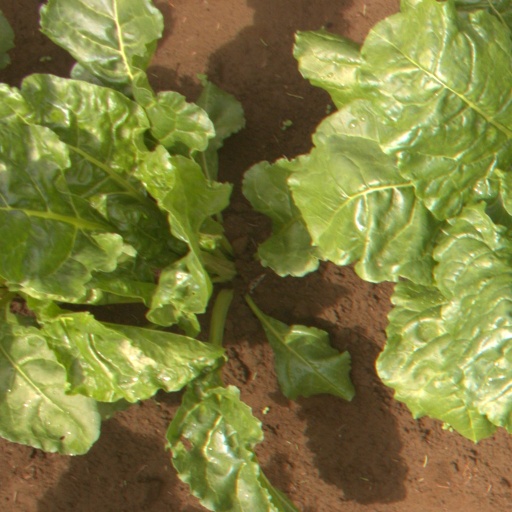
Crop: sugar beet